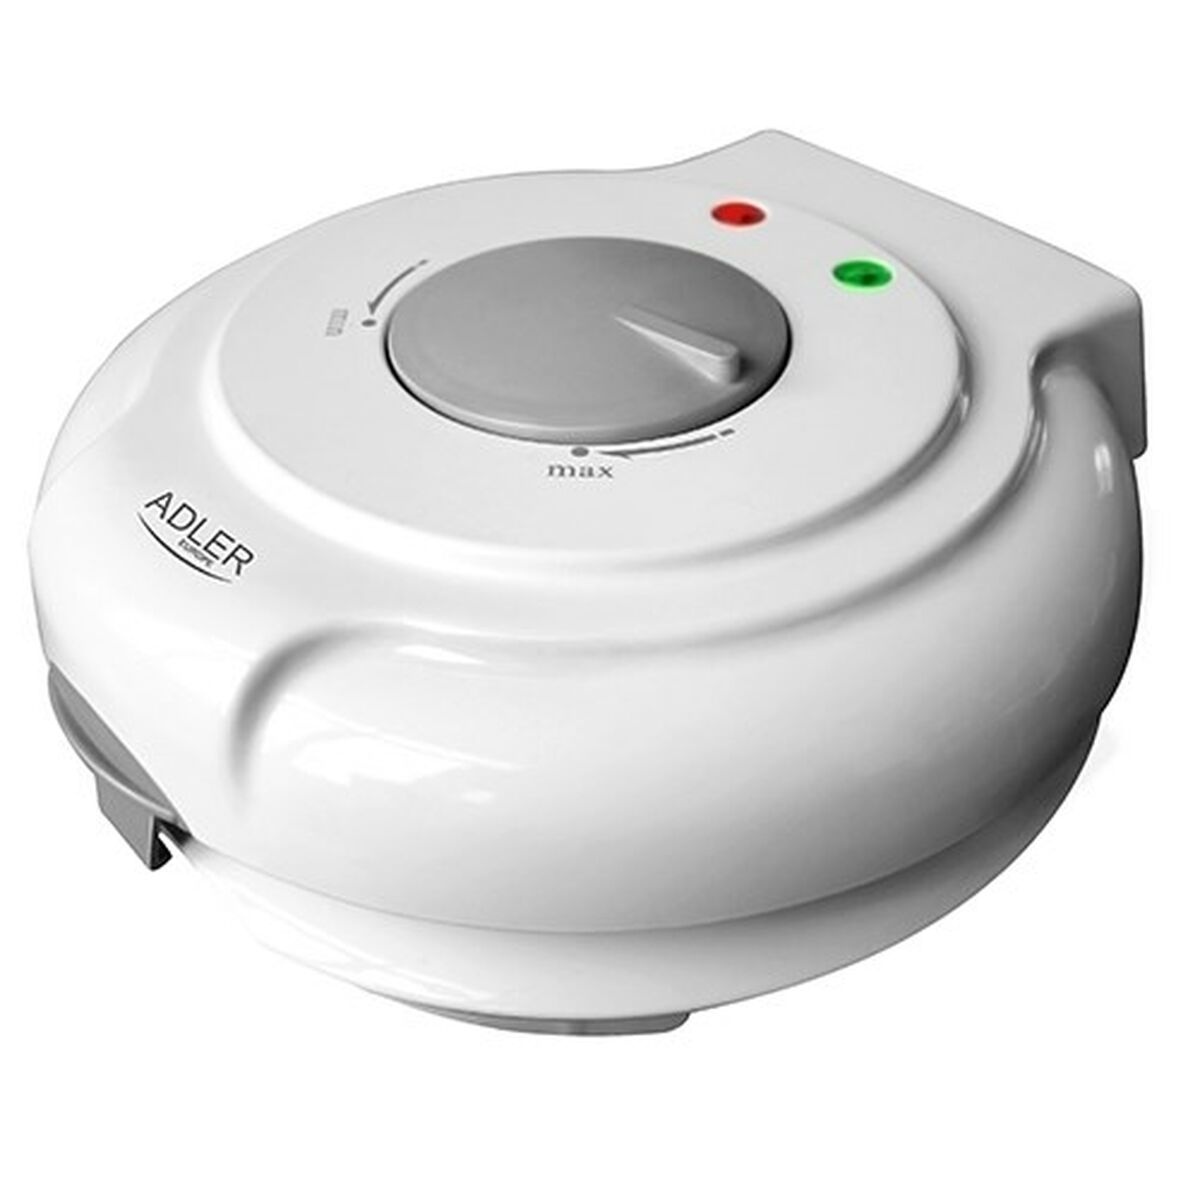
Gofrera Adler AD 3038 Blanco Gris 1500 W
Brand: Adler
Si buscas electrodomésticos para tu hogar a los mejores precios, ¡no te pierdas Gofrera Adler AD 3038 Blanco Gris 1500 W y una amplia selección de pequeño electrodoméstico de calidad! Producto con enchufe: Sí Tipo: Tostadora Tipo de enchufe: Enchufe EU Color: Blanco Gris Características: Antiadherente Potencia: 1500 W Incluye: Manual de usuario Material: Plástico Peso: 1,7 kg General Product Safety Regulations information: Adler Sp. z o.o. ul. Postępu 25a, Warszawa, Poland, 02-676 02-676 - Warszawa +48228583550 https://www.adler.com.pl/index.php/en/Main/
Category: Home & Garden > Kitchen & Dining > Kitchen Appliances > Toasters & Grills > Muffin & Cupcake Makers